Bulbourethral gland

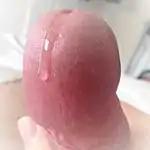
Secretory fluid from the bulbourethral glands appearing on the glans of a human penis

The bulbourethral gland contributes up to 4 ml of fluid during sexual arousal. The secretion is a clear fluid rich in mucoproteins that help to lubricate the distal urethra and neutralize any acidic urine residue that remains in the urethra.